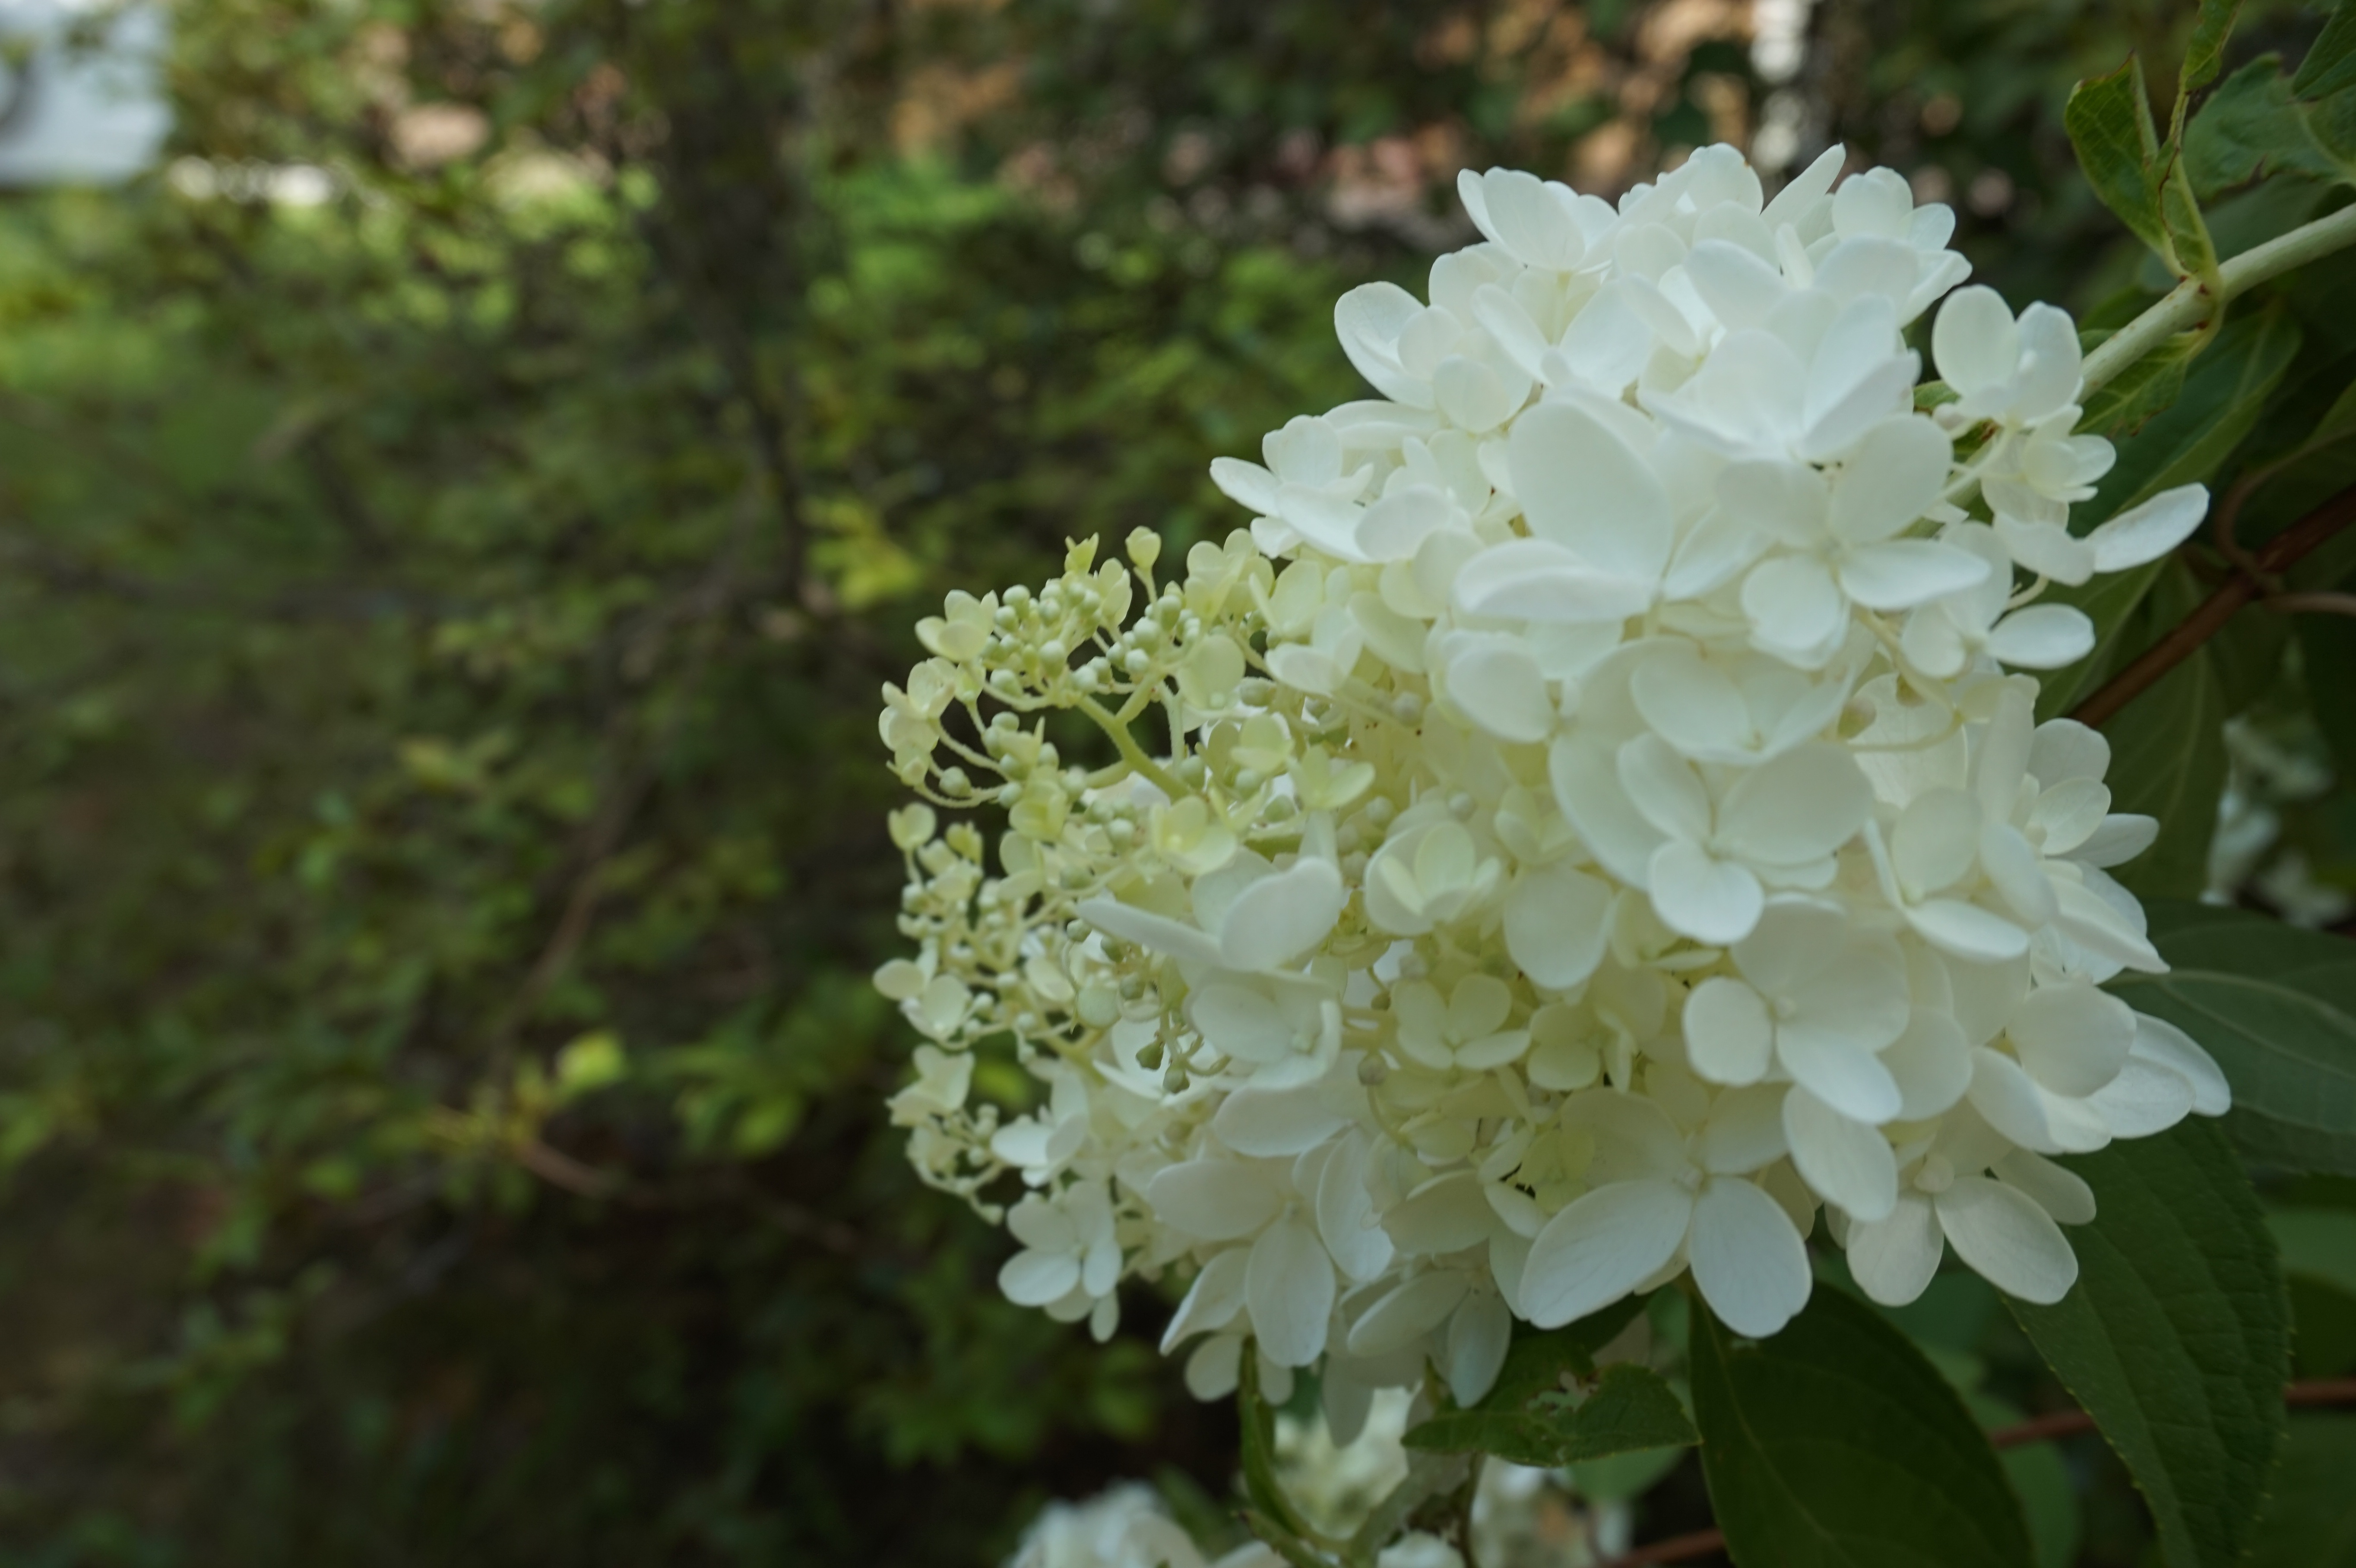
nature, blossom, plant, flower, botany, flora, hydrangea, shrub, viburnum, lilac, pure, white flowers, jasmine, flowering plant, hydrangeaceae, cornales, guelder rose, land plant, hydrangea serrata, moschatel family